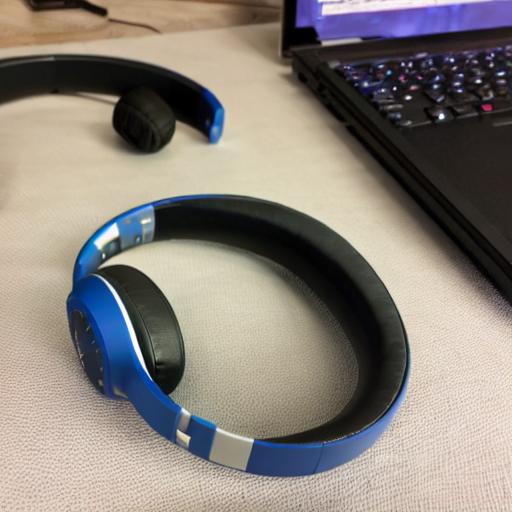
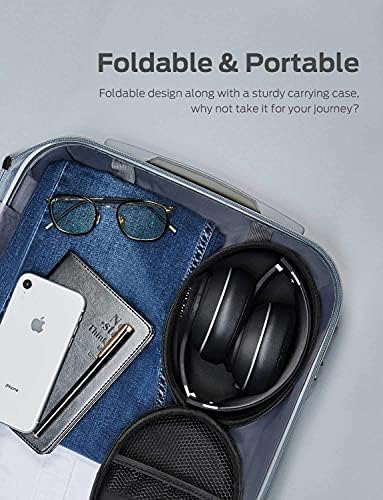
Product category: headphones
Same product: no